Lanyue

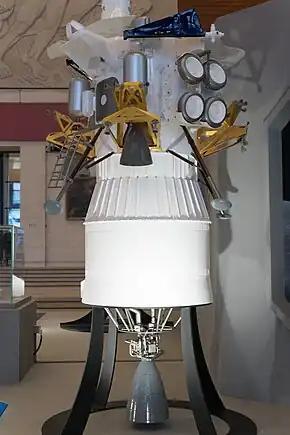
Another view of a model of the Chinese crewed lunar lander in 2023

Members of the Chinese Academy of Sciences have begun site selection research ("suggestions") for the anticipated crewed lunar exploration program. Thirty prime landing sites have been identified (narrowed down from a preliminary list of 106 and an interim list of 50); the thirty sites are located in both the lunar north and south polar regions as well as in the lunar near and far sides. Numerous criteria, intended to maximize mission scientific value while taking into account crew safety and engineering feasibility, were considered by the team. Examples of the 30 prime sites include the following: Ina crater/depression, Reiner Gamma, and Rimae Bode on the lunar near side, Apollo basin, Aitken crater, and Mare Moscoviense on the lunar far side, Shackleton crater in the lunar south polar region, and Hermite crater in the lunar north polar region.